List of Shaker inventions

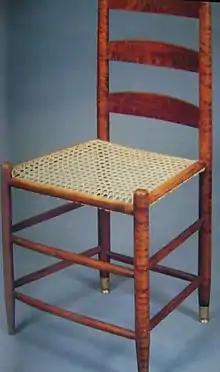
Shaker tilting chair

This article contains a list of inventions by the Shakers, officially known as the United Society of Believers in Christ's Second Appearance. Founded in the 18th century, the Shakers, a celibate sect who lived a communal lifestyle, were known for their many innovative creations in varied fields including agriculture, furniture, housework, and medicine.